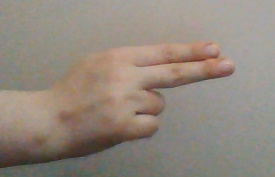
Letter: ain